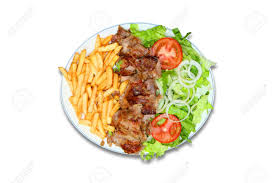
Yemek: kebap